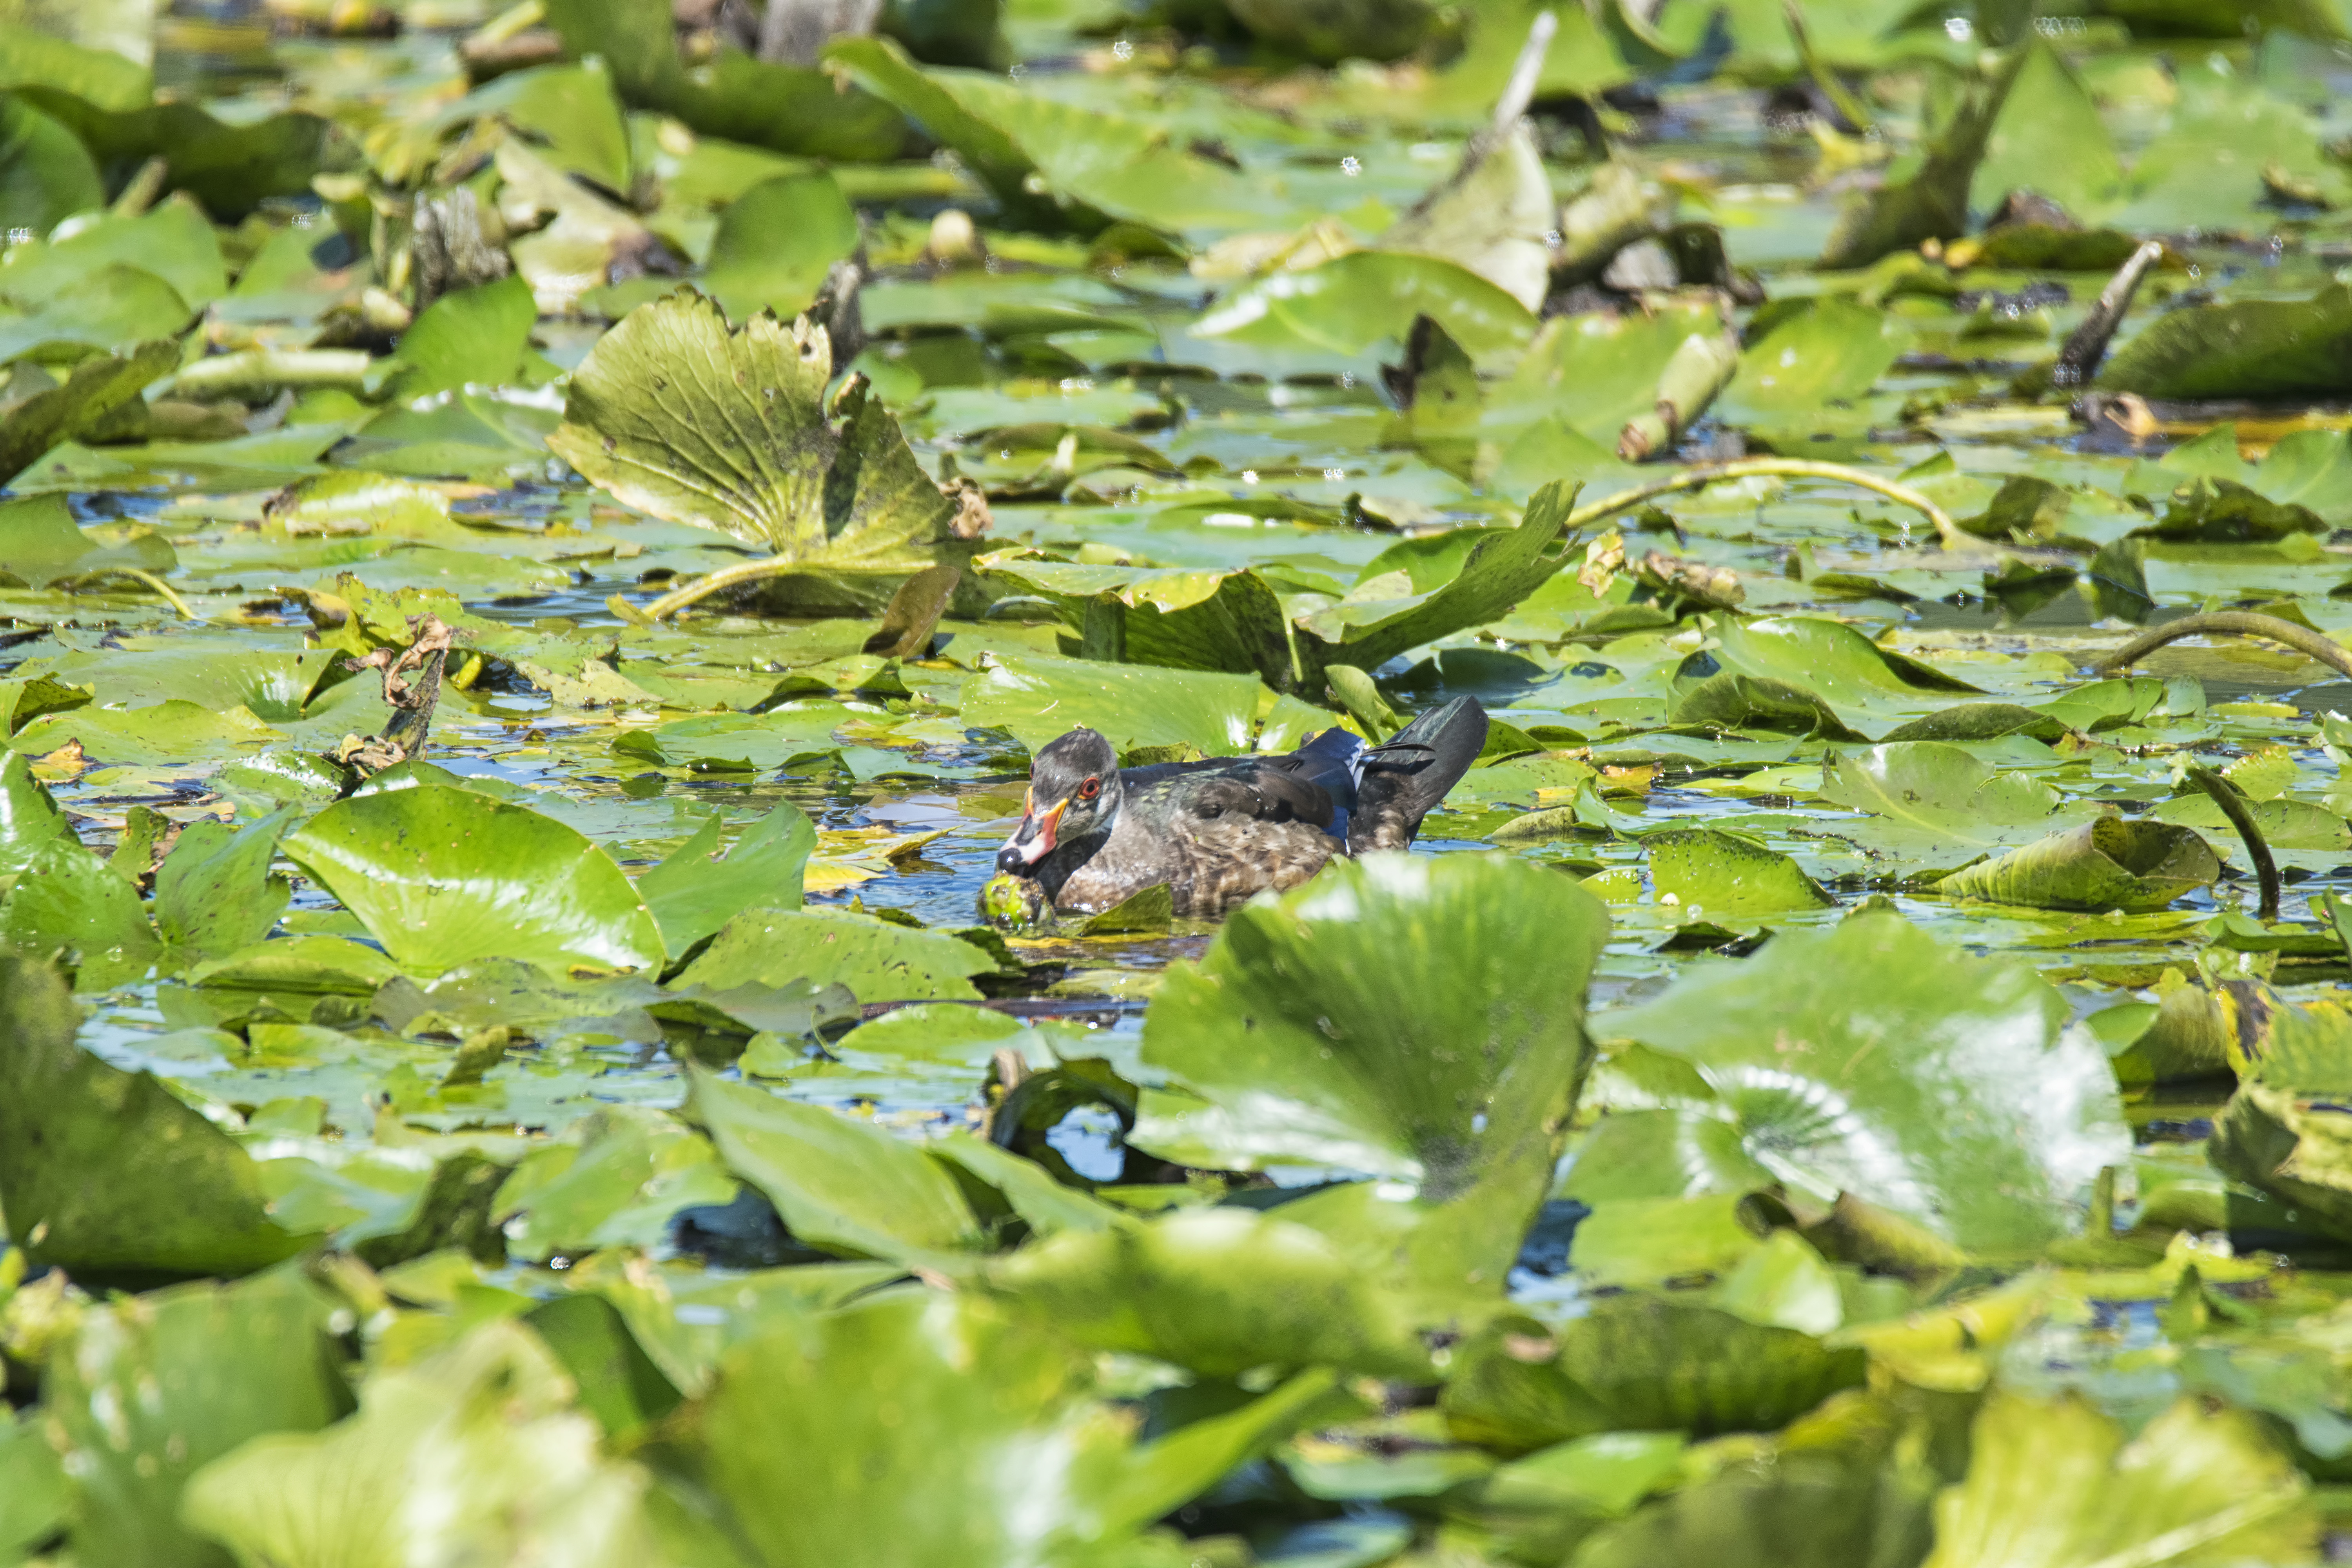
tree, water, nature, forest, bird, wood, leaf, flower, pond, wildlife, green, jungle, autumn, garden, flora, fauna, duck, canada, rainforest, quebec, habitat, water bird, canard, sherbrooke, oiseau, branchu, natural environment, perching bird